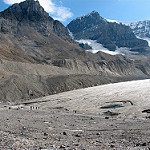
Label: glacier